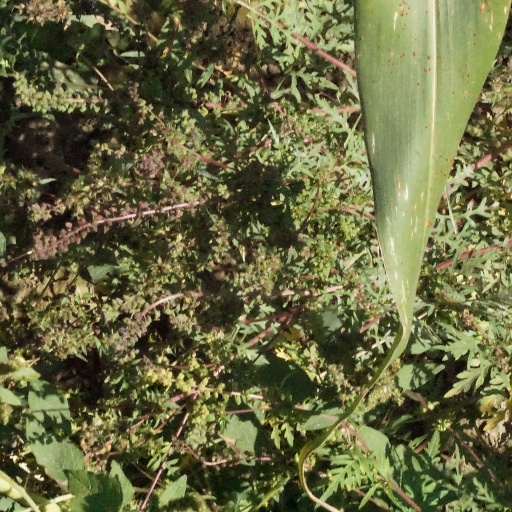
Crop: maize; corn